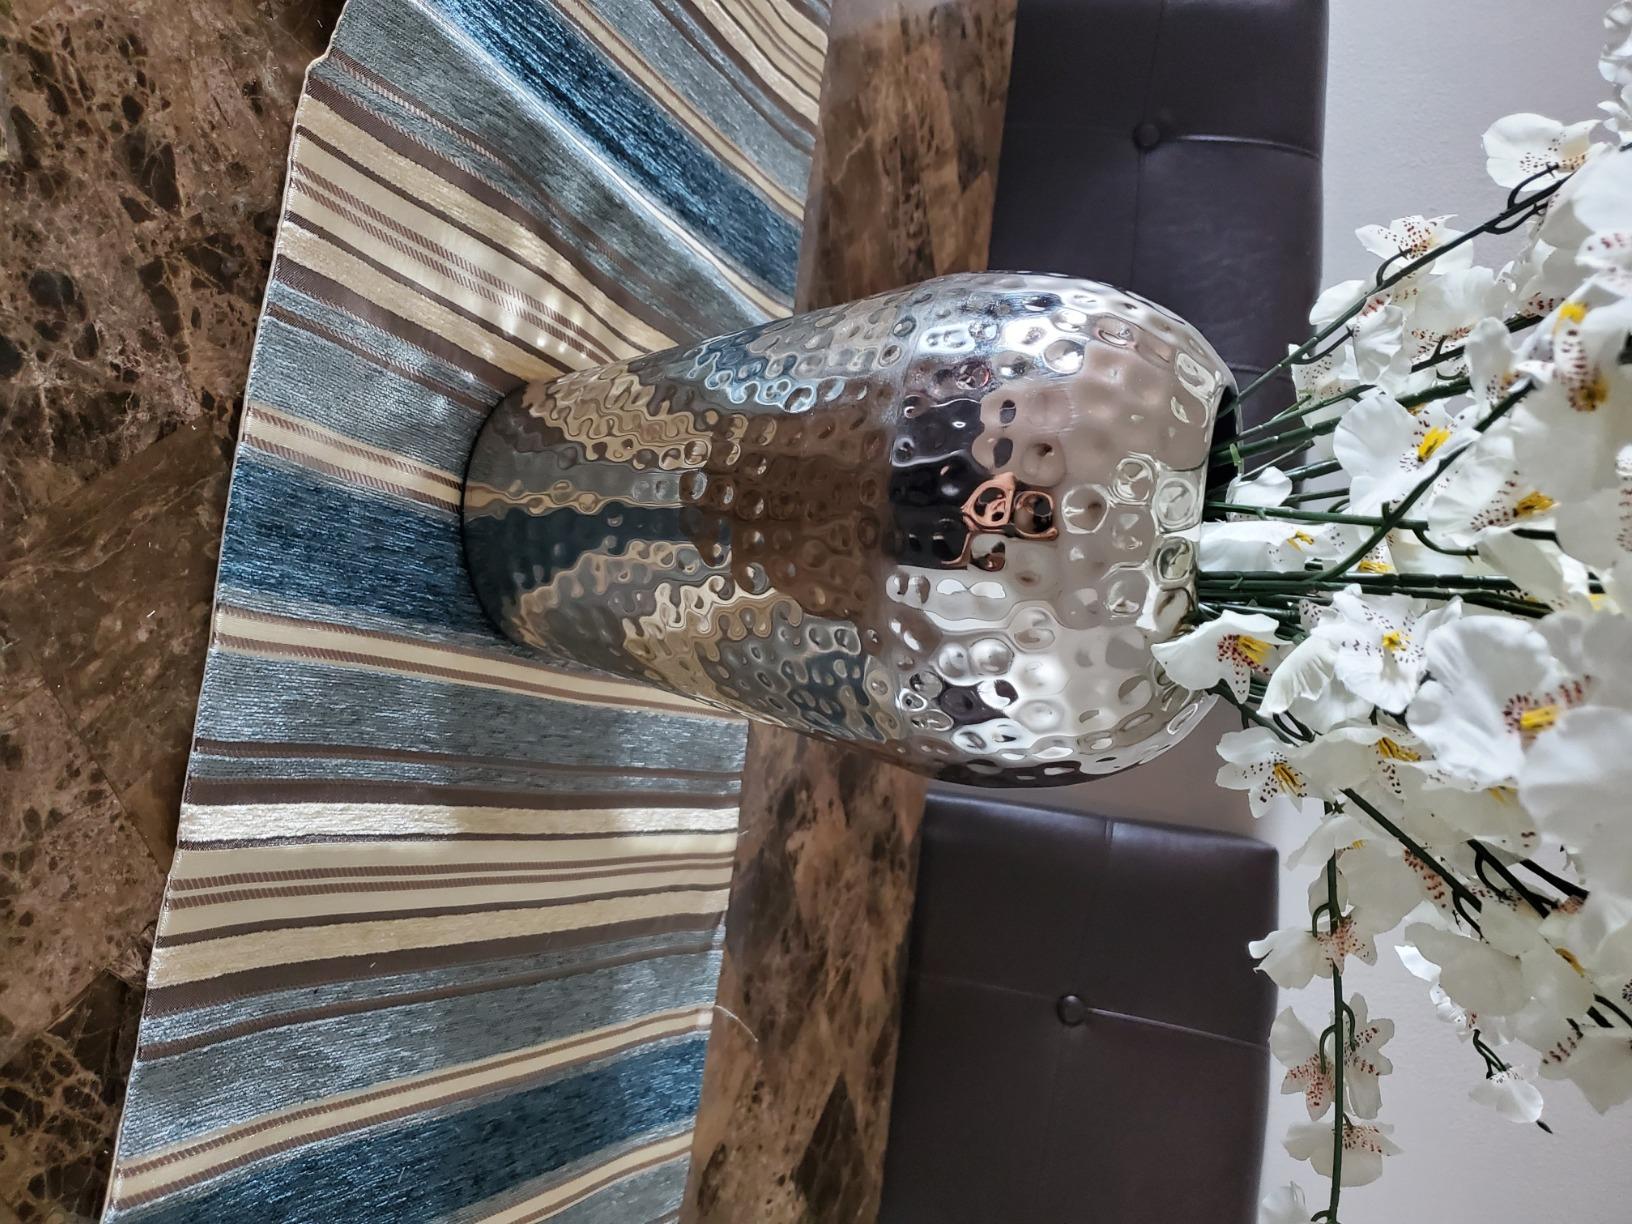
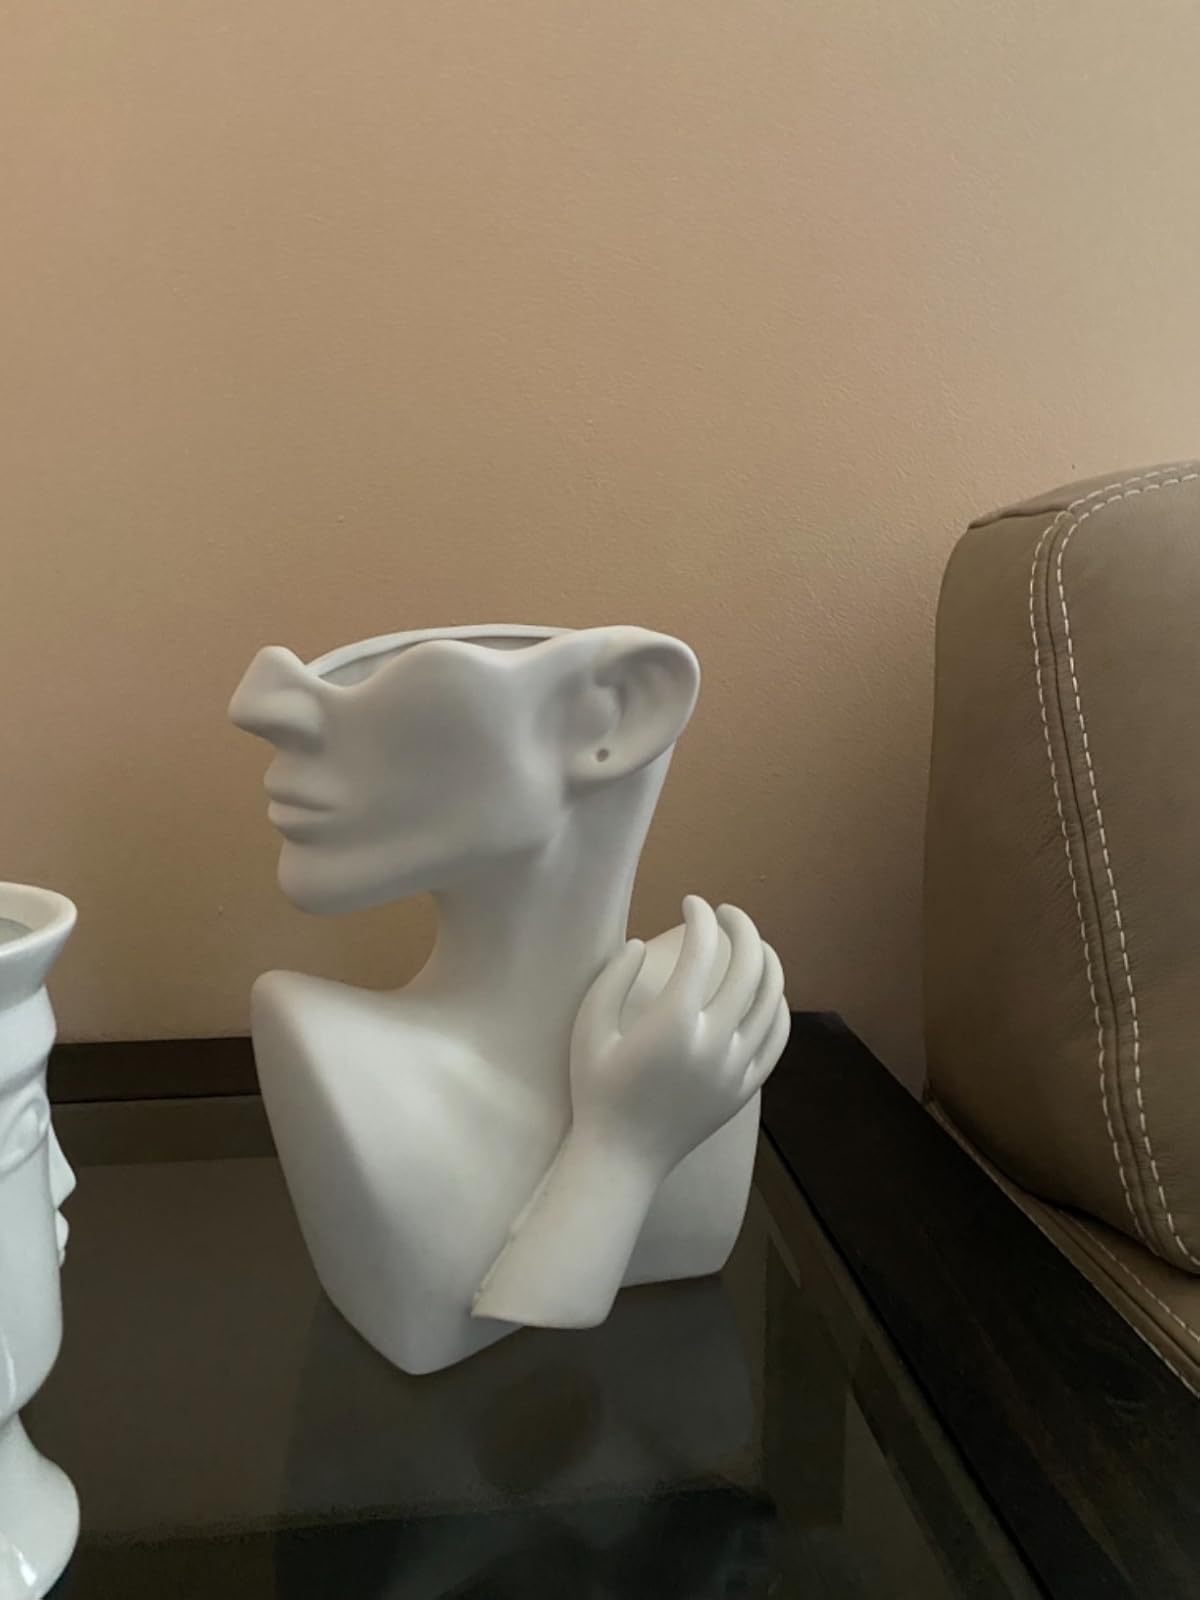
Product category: vase
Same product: no